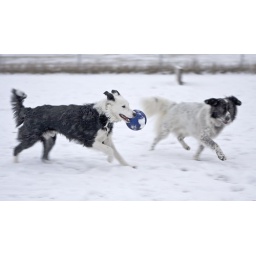
Jimi is obsessed with this blue ball. We have to hide it in a tree to get him to come home.